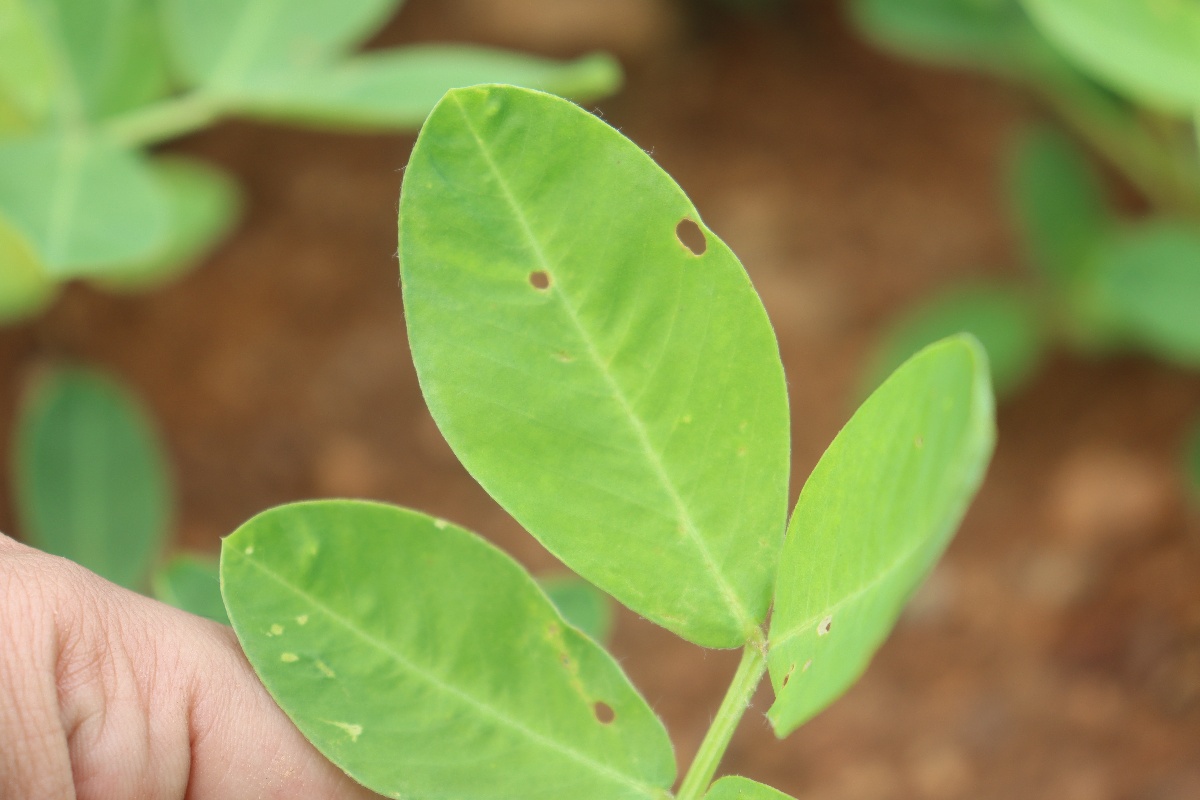
Label: early_leaf_spot